2009 NCAA Division I men's basketball tournament

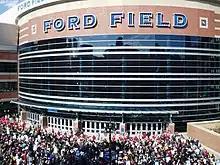
Ford Field was the host of the 2009 Final Four and championship game.

This 71st title game featured #1 seed North Carolina, which had a 4–4 record in the finals, versus #2 seed Michigan State, which had a 2–0 record going into the game. It was also a matchup featuring future Hall of Fame coach Tom Izzo, who guided Michigan State to the championship in 2000 and 5 trips to the Final Four, against current Hall of Famer Roy Williams, who won the title in 2005 and reached 7 Final Fours.